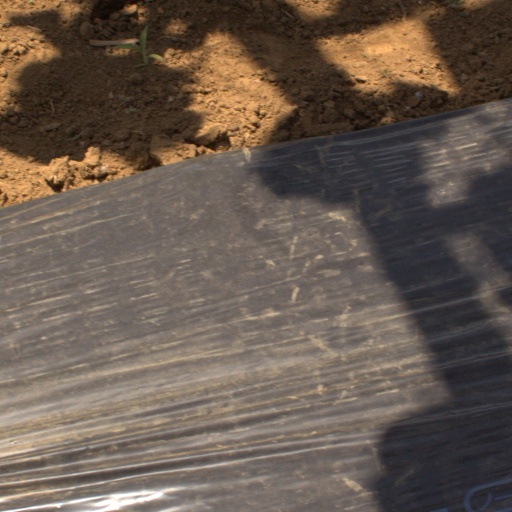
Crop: Jerusalem artichoke